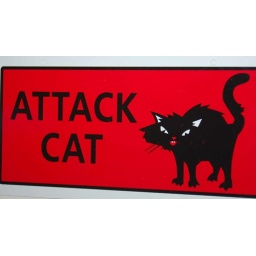
to warn us not to get near emily's computer chair